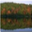
Label: forest